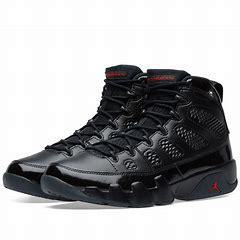
Brand: Jordan
Model: 9 Retro